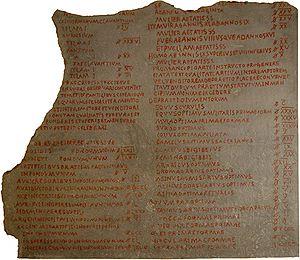
L'édit du Maximum, connu aussi sous le nom d'édit de Dioclétien, a été émis entre le 20 novembre et le 9 décembre 301 par l'empereur romain Dioclétien.
3 février : en Chine, le prince Sima Lun usurpe le trône impérial des Jin. Il est arrêté le 30 mai par le général de la garde de gauche, qui restaure l'empereur légitime Hui et contraint Sima Lun au suicide.
Un édit, du latin edictum, peut signifier :